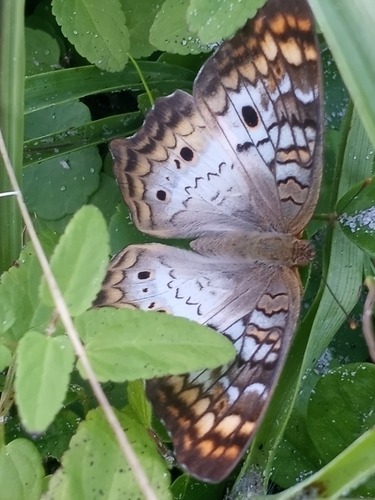
Scientific name: Anartia jatrophae
Common name: White peacock
Family: Nymphalidae
Order: Lepidoptera
Pollinator type: Primary pollinator
Habitat: Gardens, parks, and open areas
Geographic range: Southern United States to Argentina
Conservation status: Least Concern